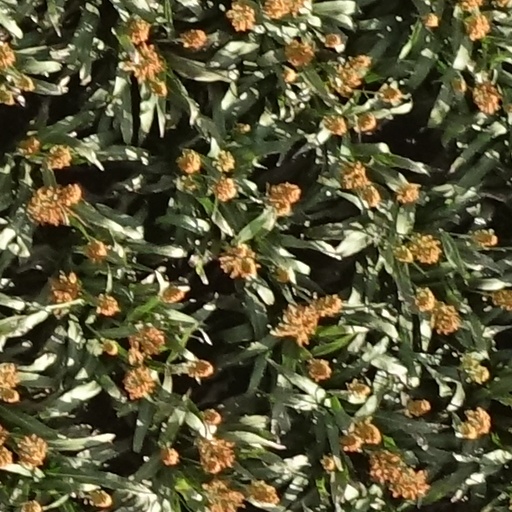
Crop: sorghum